Solihull

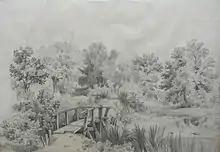
Wooden bridge over the Cole at Shirley, drawn in the 19th century by Samuel Rostill Lines.

The land now forming Solihull was once covered in the ancient Forest of Arden.